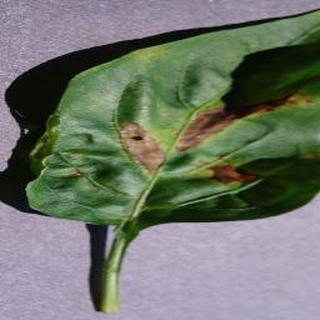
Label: bell_pepper_bacterial_spot